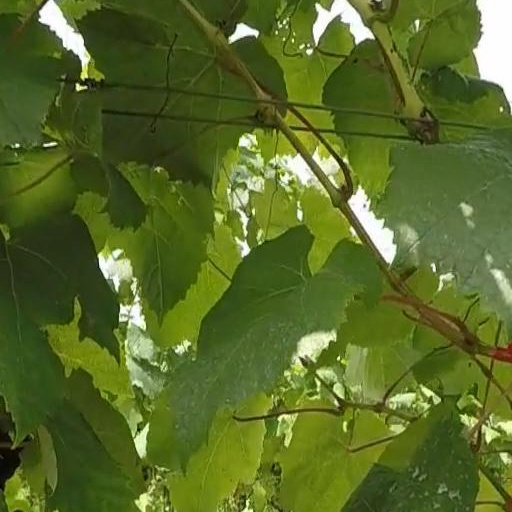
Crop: grape